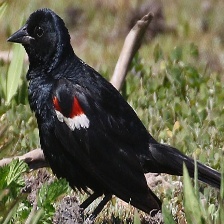
Species: TRICOLORED BLACKBIRD
Scientific name: AGELAIUS TRICOLOR